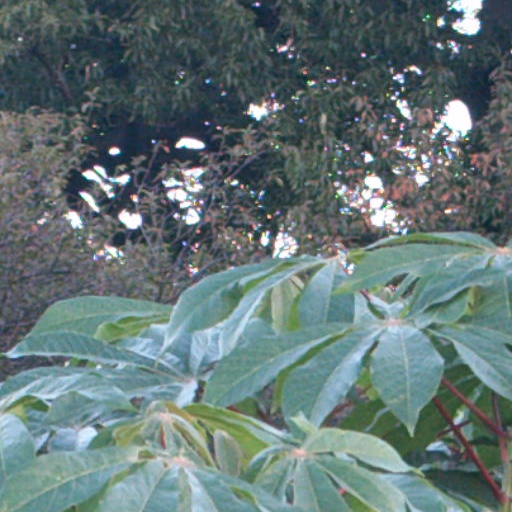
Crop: cassava